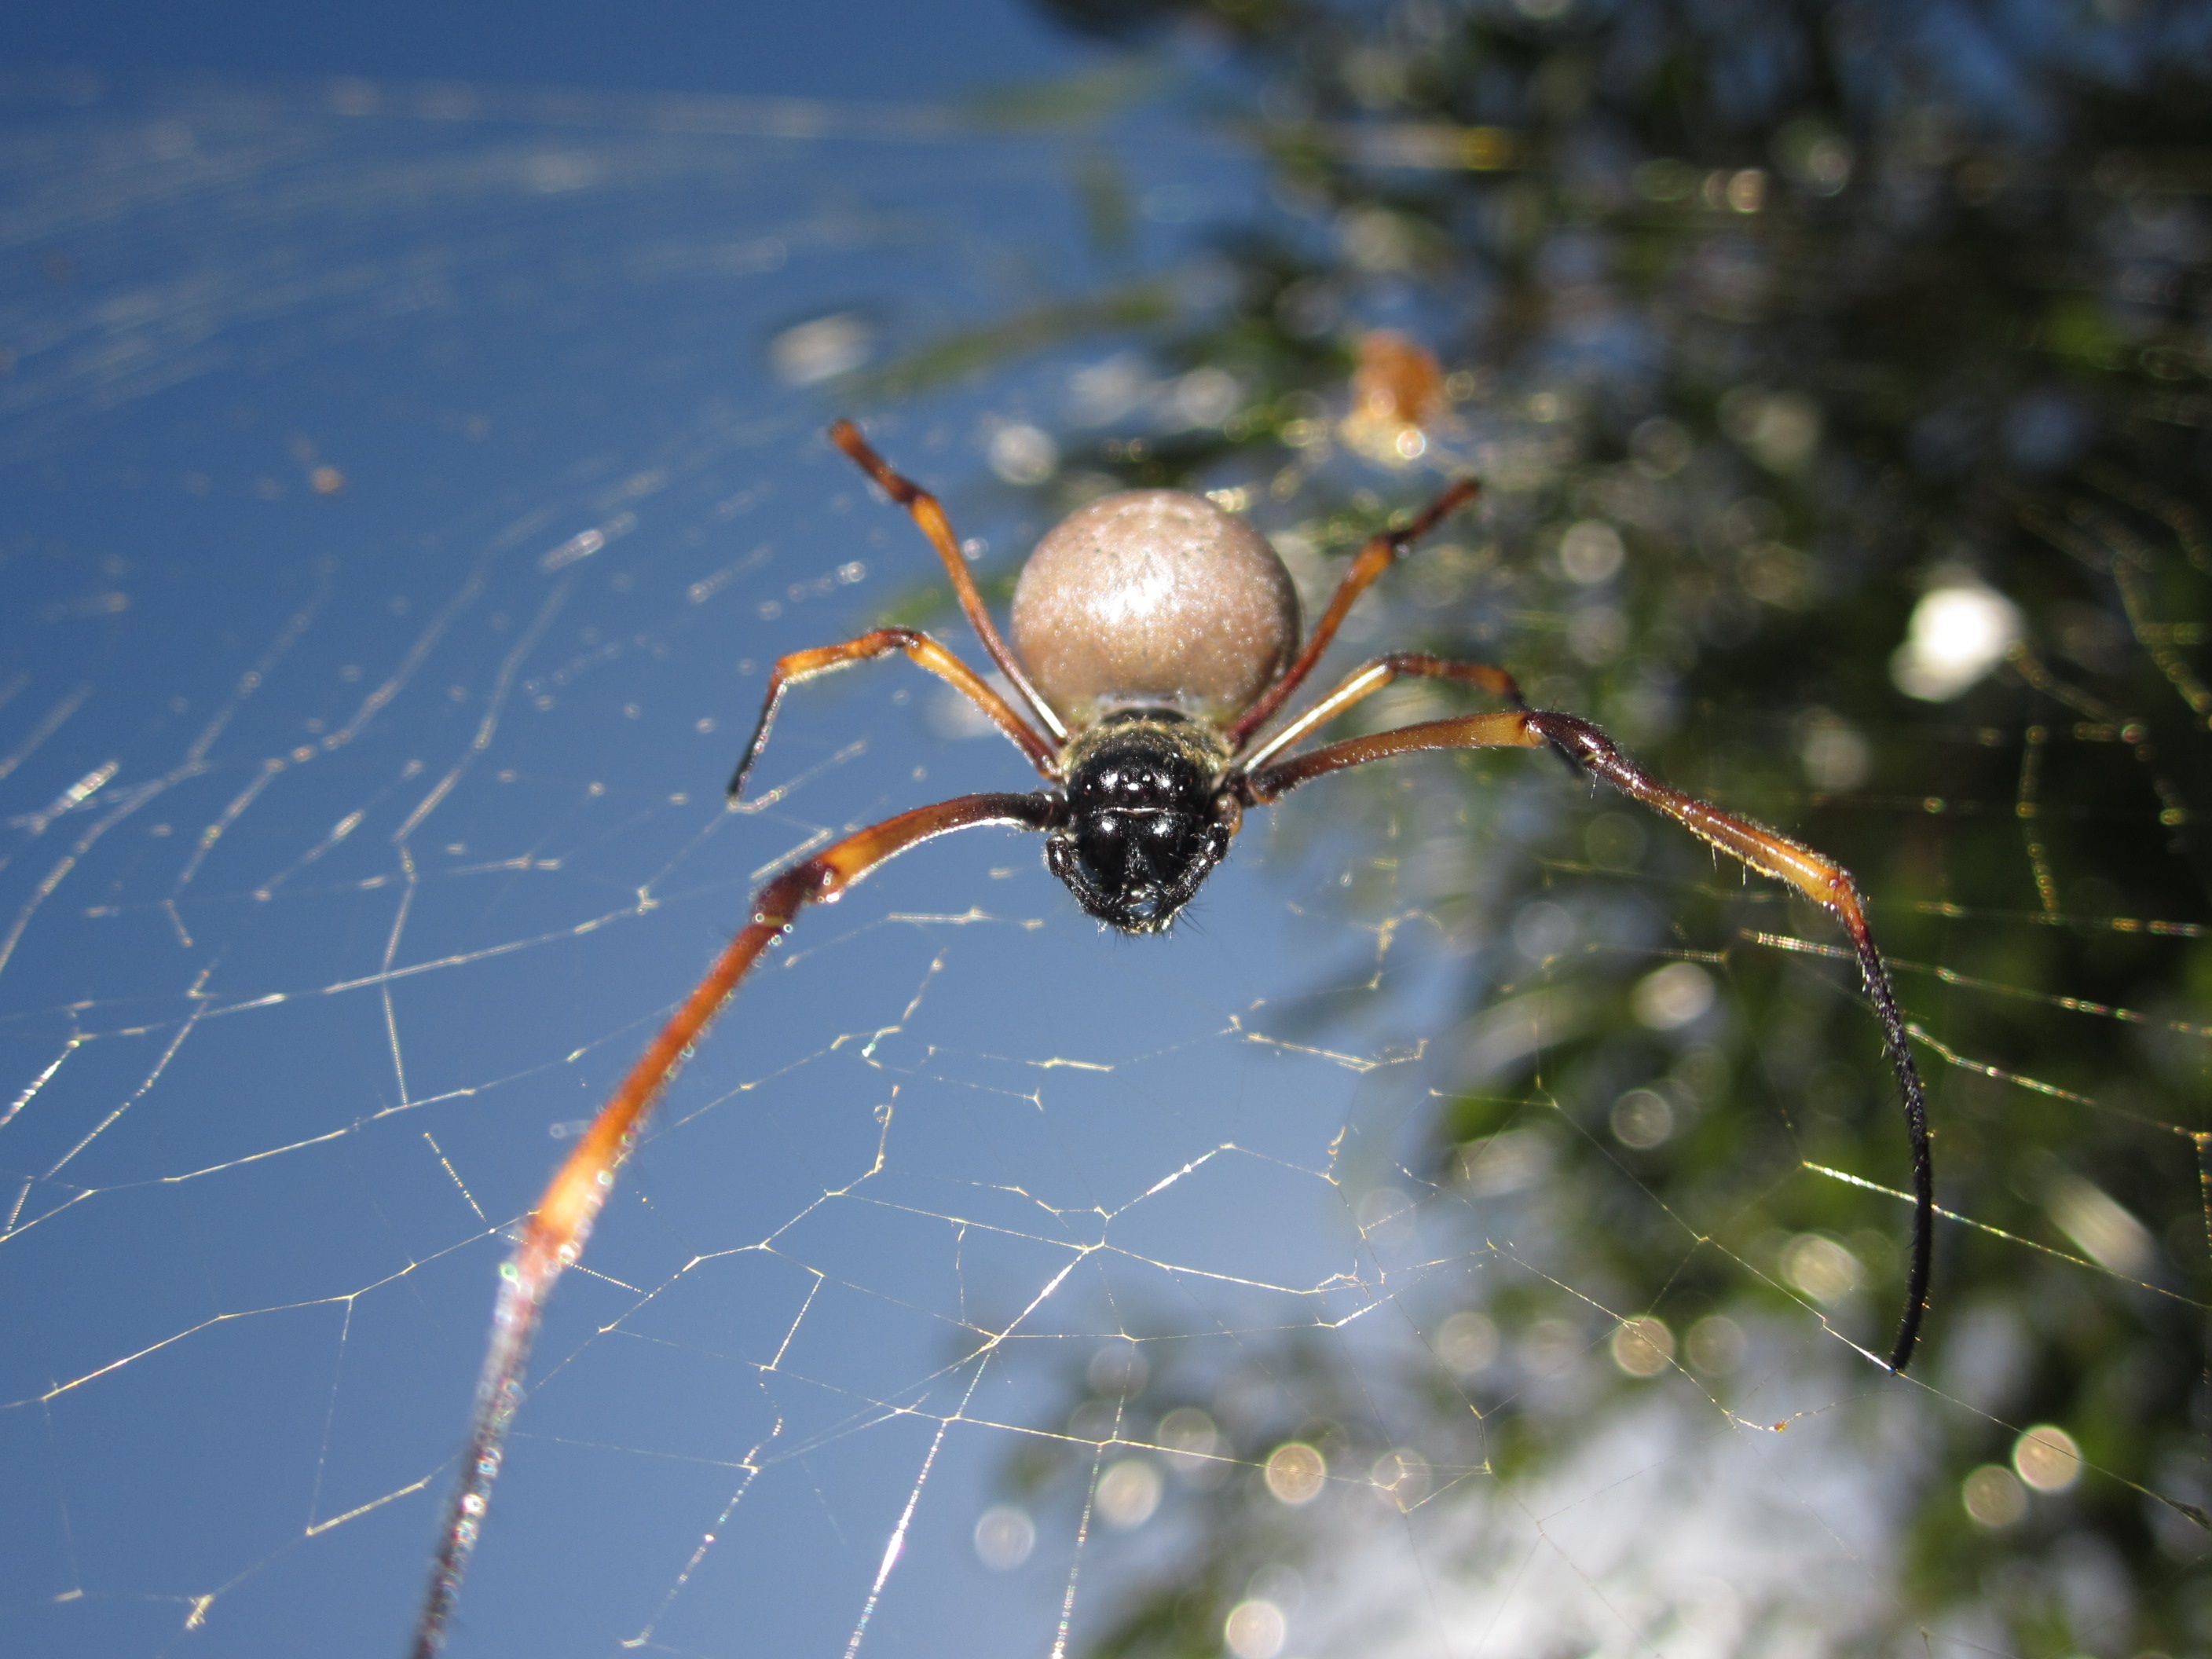
nature, photography, flower, animal, fauna, invertebrate, spider web, close up, spider, arachnid, argiope, macro photography, arthropod, european garden spider, araneus, new caledonia, orb weaver spider